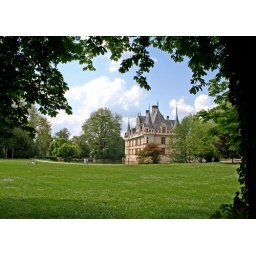
AleR castle framed by trees